HMS Aurora (1777)

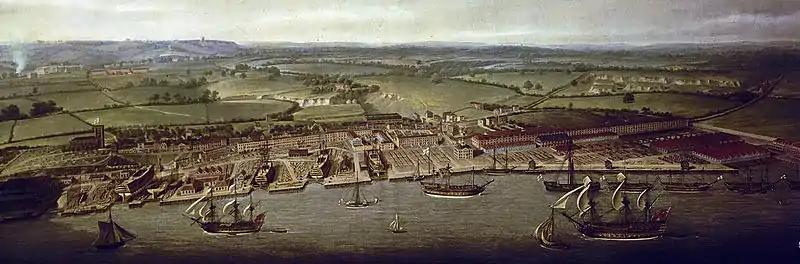
Woolwich dockyard, painted in 1790, thirteen years after HMS "Aurora" was launched there

HMS "Aurora" was one of a second run of Enterprise-class frigates, designed by John Williams in 1770. She was built at Woolwich by John Perry and Co and was along the gun deck, at the keel, and had a beam of . With a depth in the hold of , she was 595 (bm).